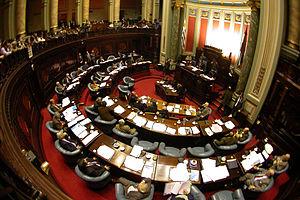
Le Sénat d'Uruguay est la chambre haute de l'Uruguay. Il est issu de la Lex Magna de 1967, qui a conservé la structure bicamérale mise en place en 1830.